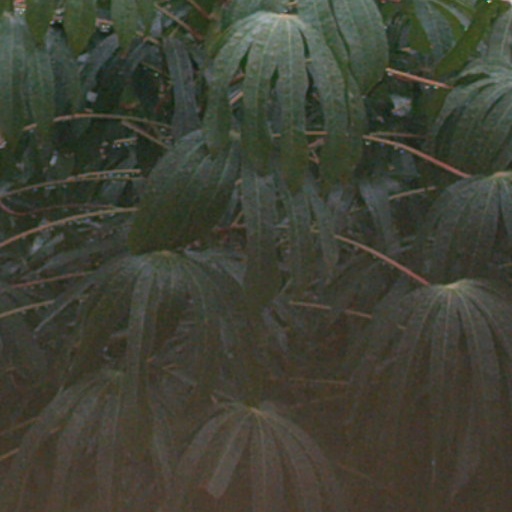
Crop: cassava